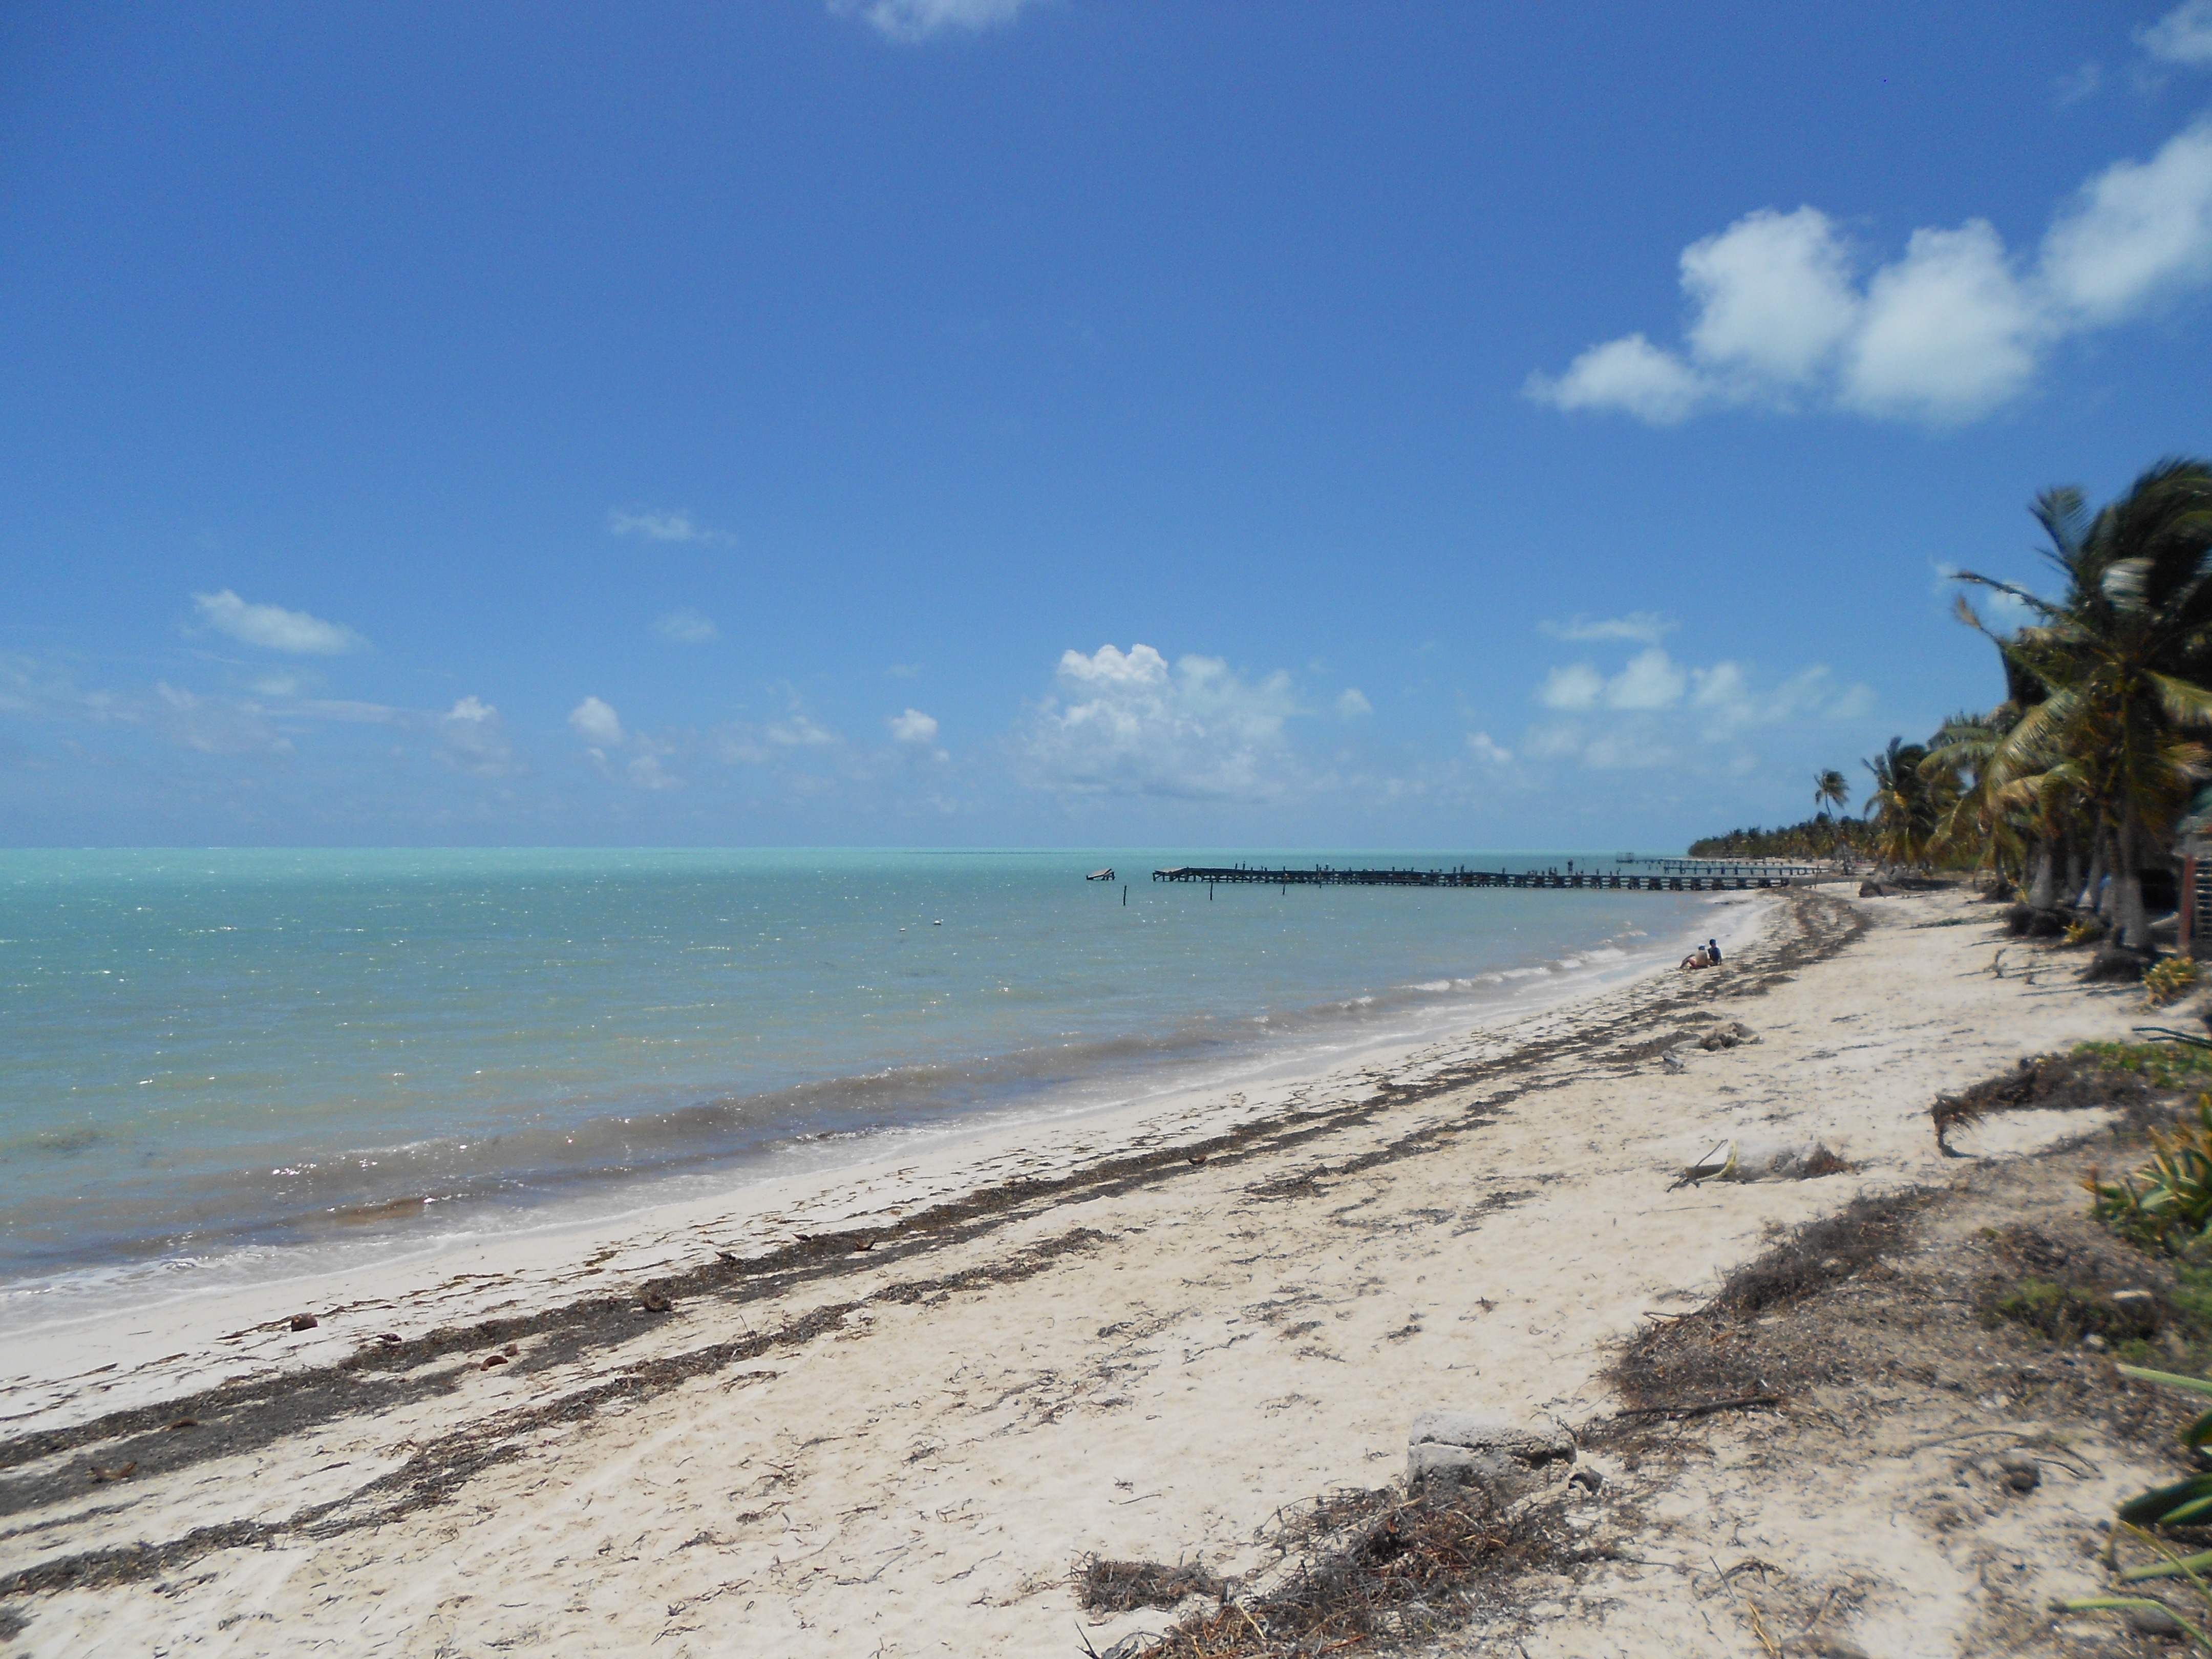
beach, sea, coast, sand, ocean, horizon, shore, wave, vacation, cliff, cove, bay, terrain, body of water, mexico, cape, tulum, wind wave